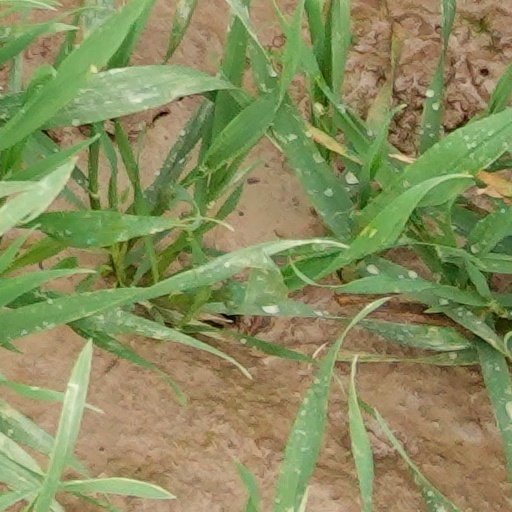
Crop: wheat